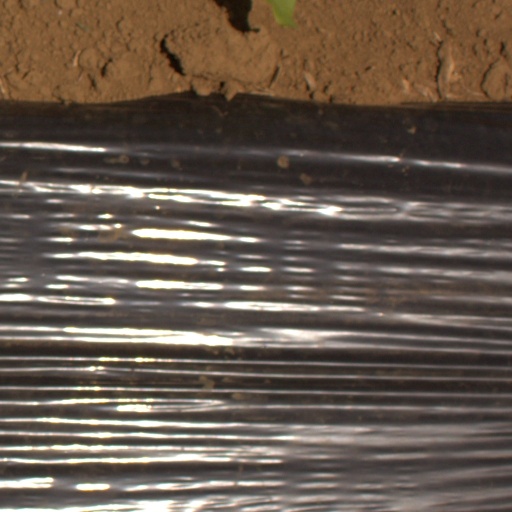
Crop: Jerusalem artichoke